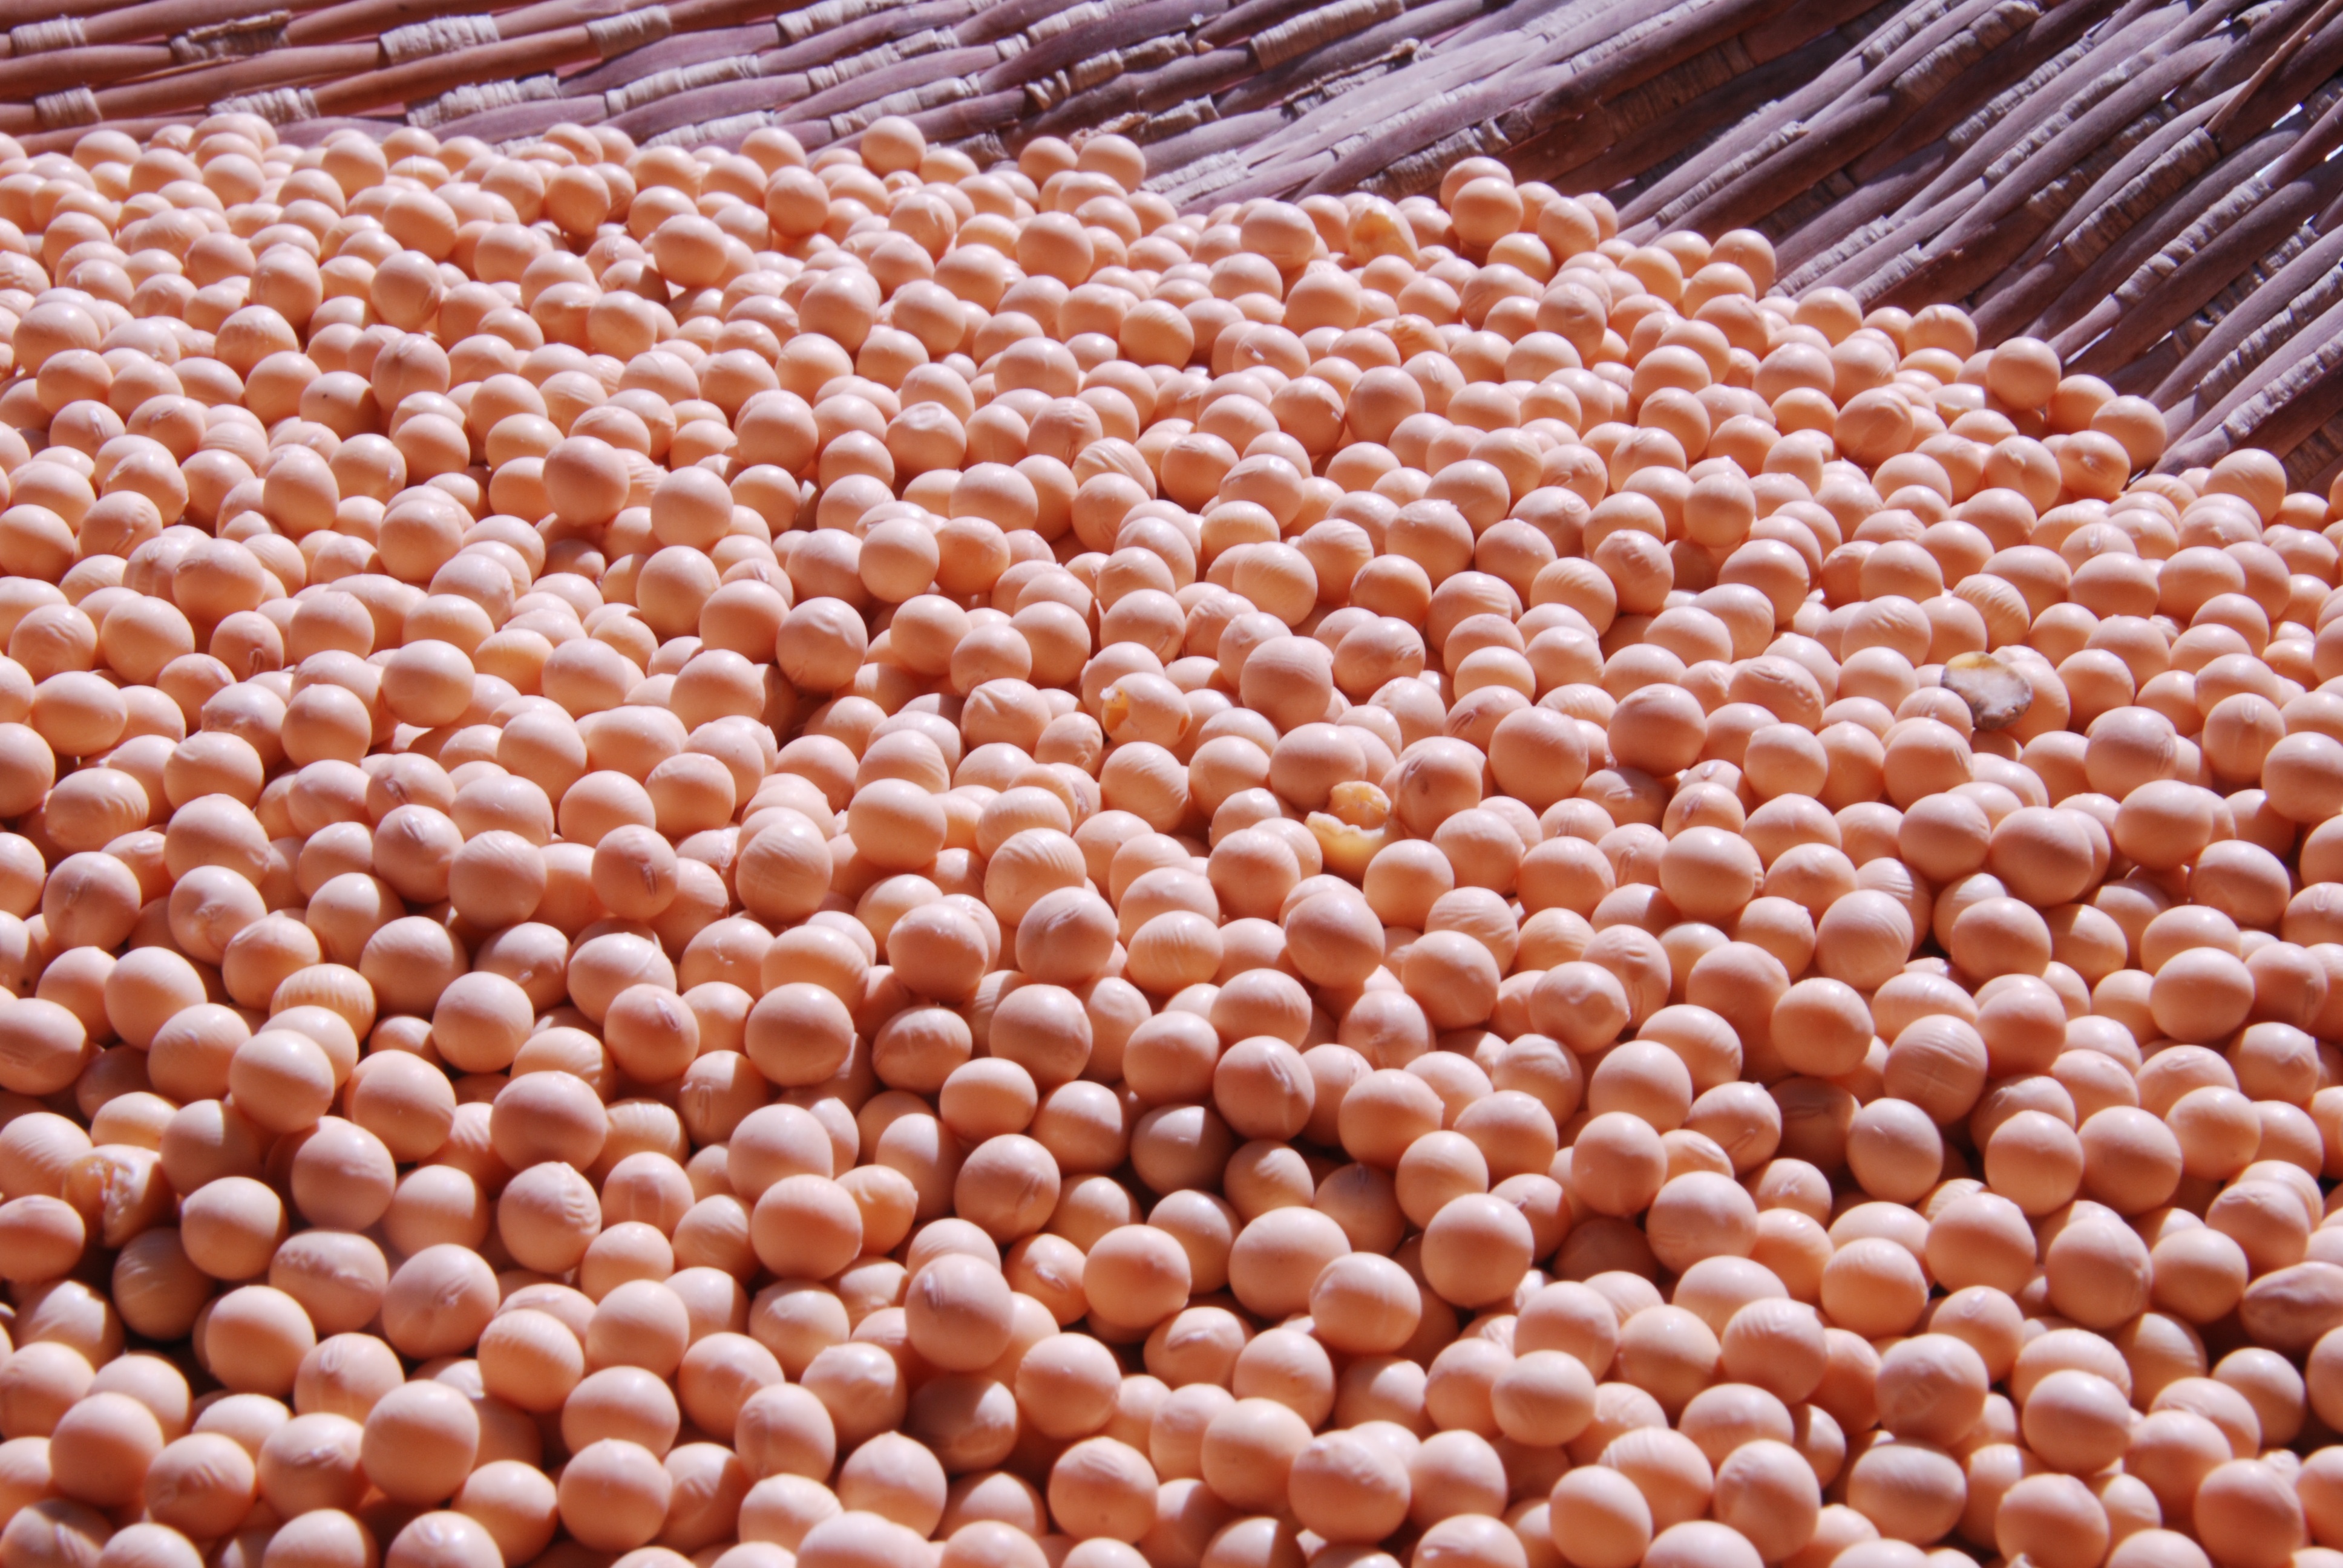
plant, grain, food, produce, fish, coral, invertebrate, vegetables, species, edamame, soy, marine invertebrates